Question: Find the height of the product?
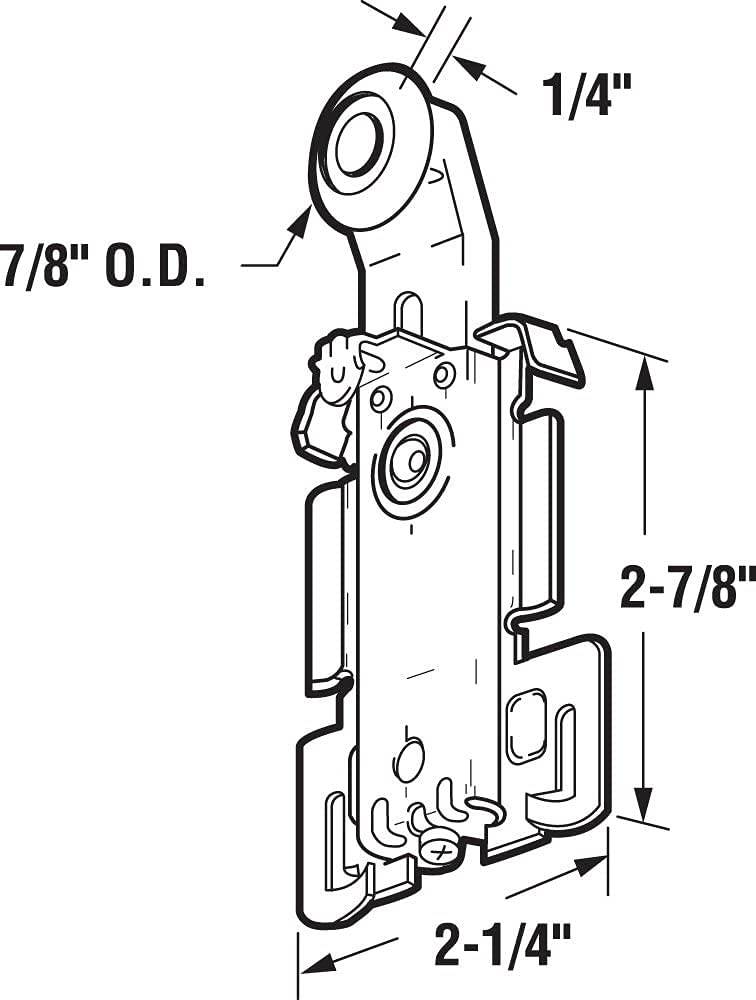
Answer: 2.88 inch